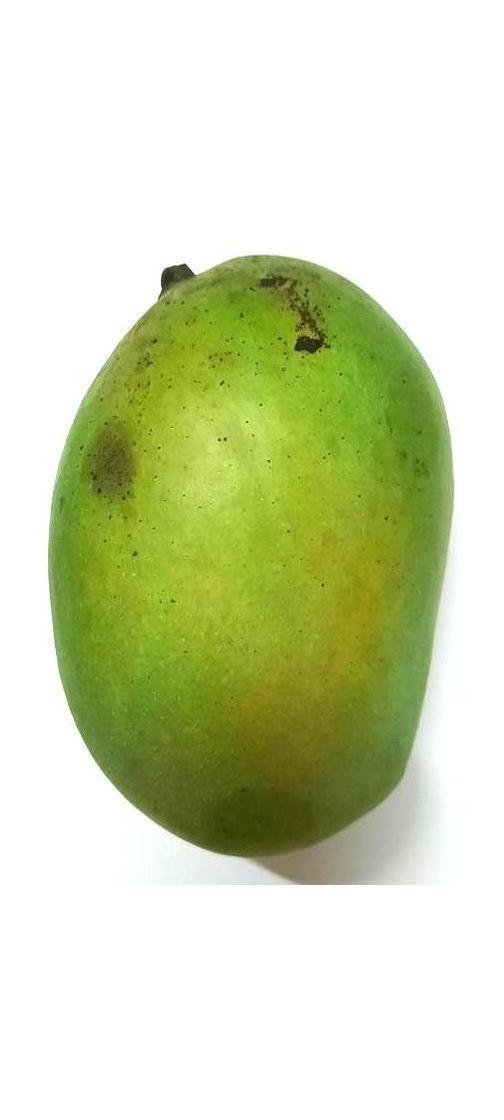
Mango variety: Shada